Question: Please indicate a possible affordance area of drum that can be used for striking
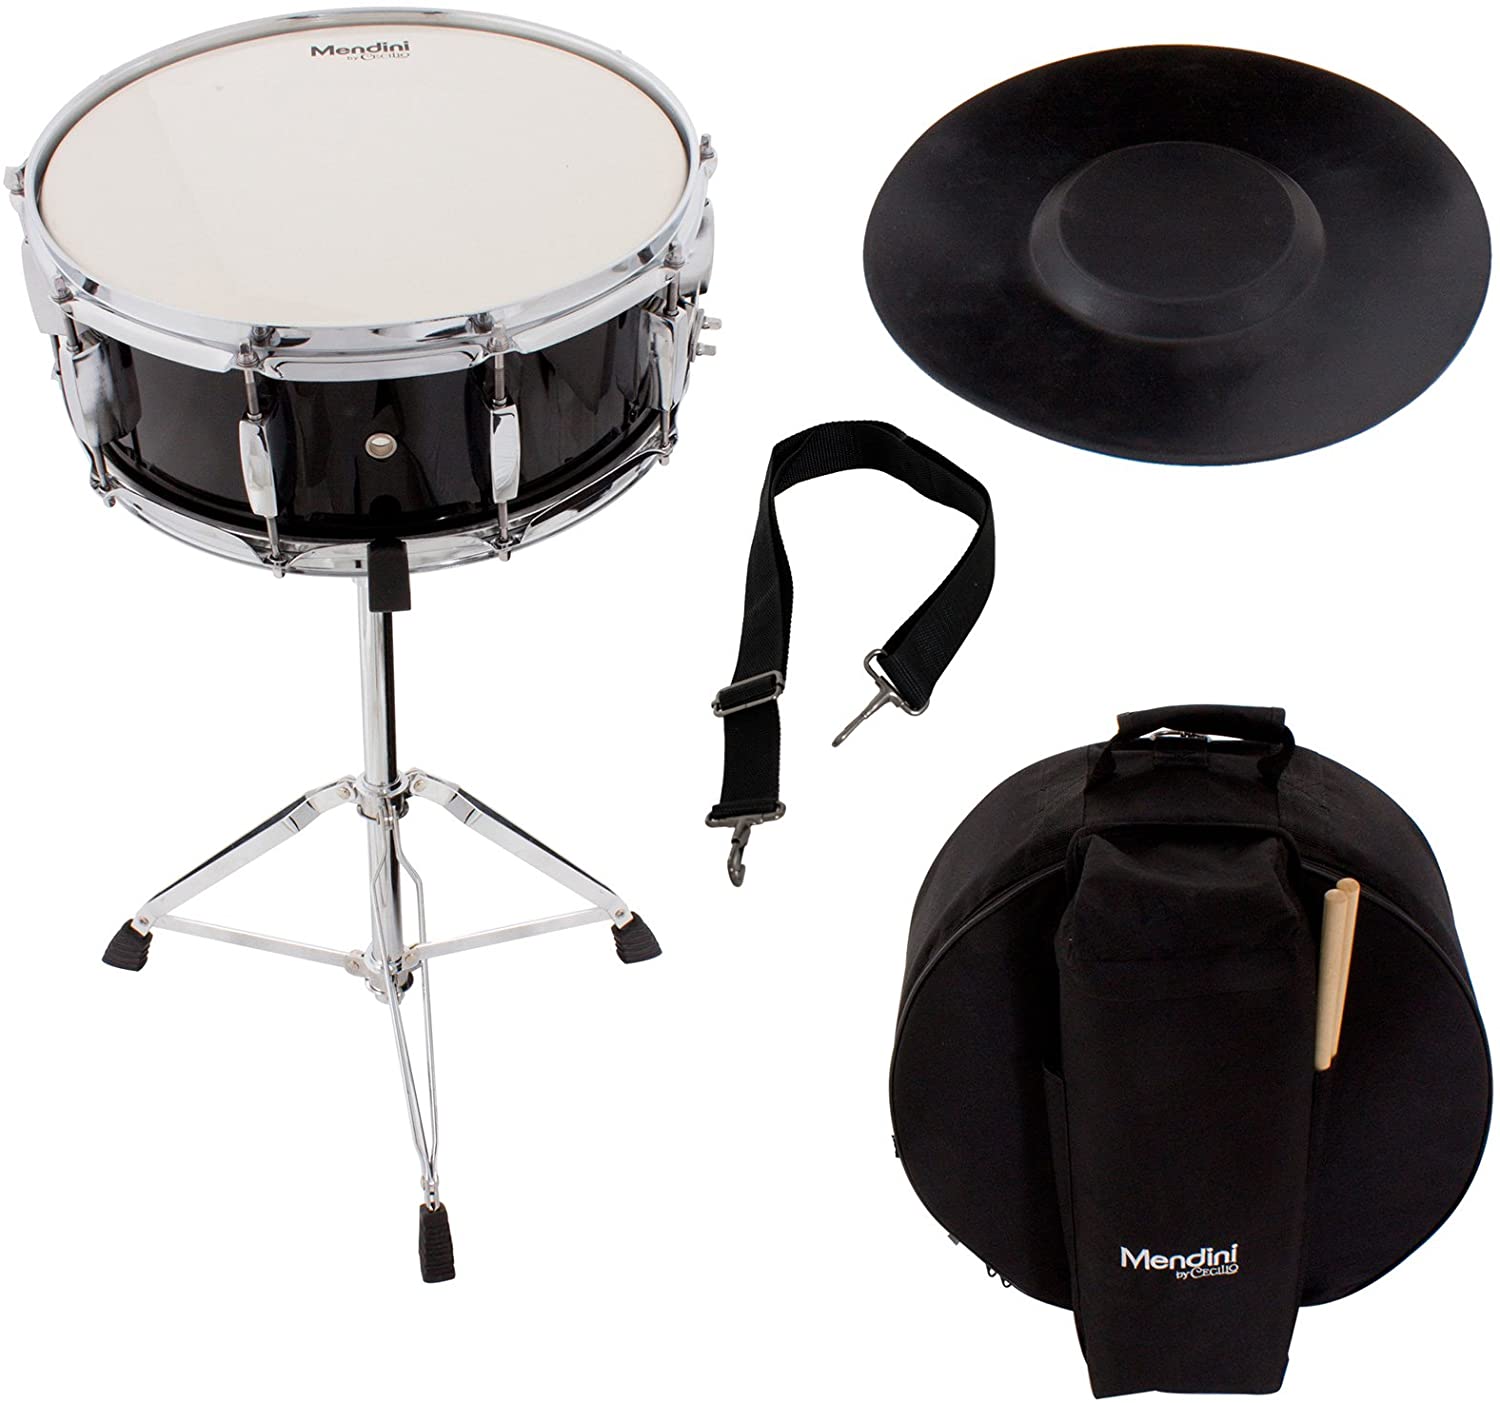
Answer: [17.665, 17.62, 711.456, 374.427]